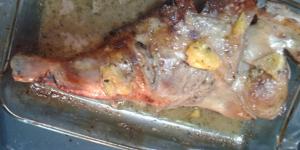
pierna de cordero gratinada con bechamel